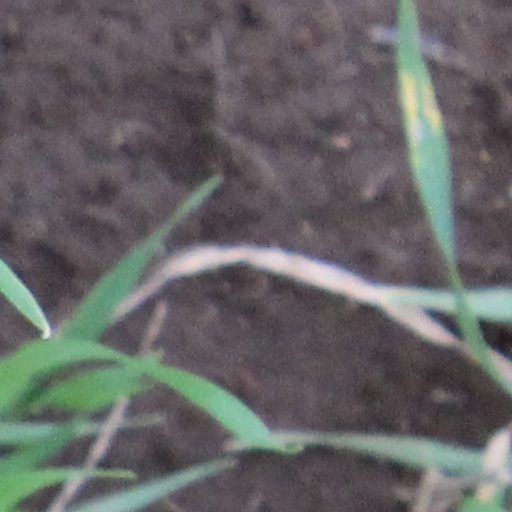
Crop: wheat